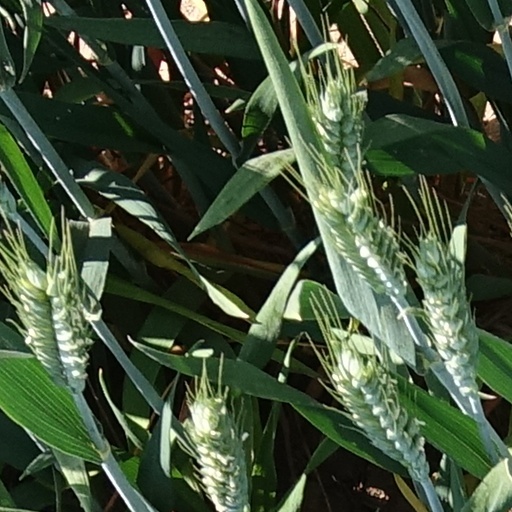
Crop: wheat